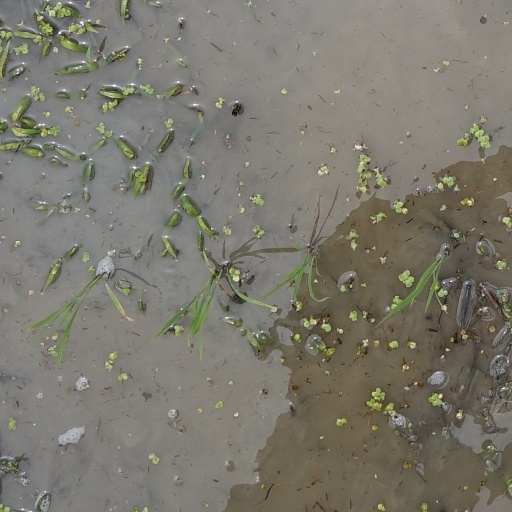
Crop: rice